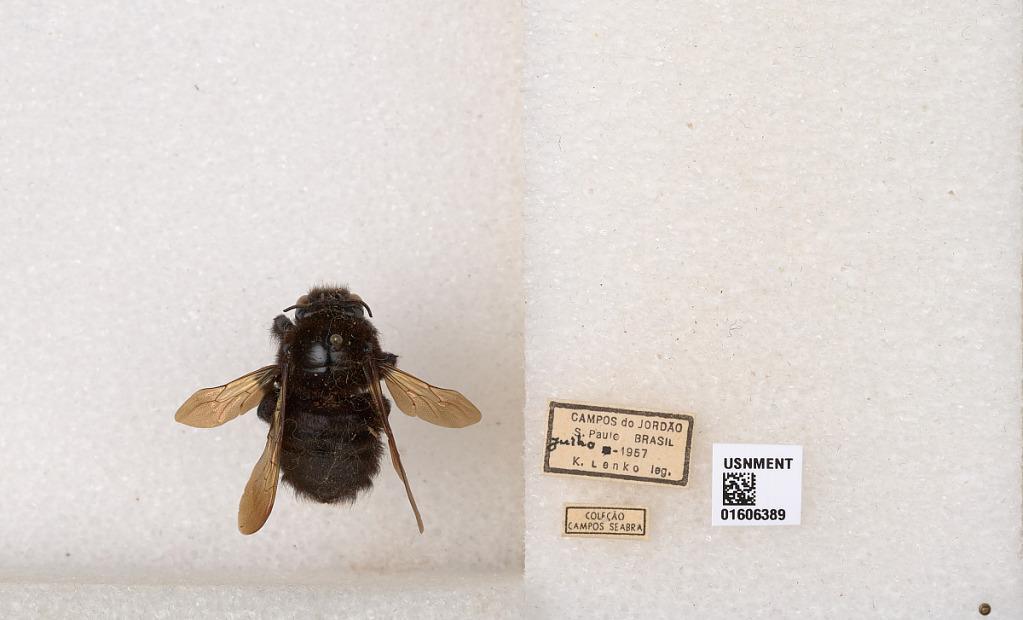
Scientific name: Xylocopa (Neoxylocopa) brasilianorum (Linnaeus)
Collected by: K. Lenko
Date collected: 1957-7-1
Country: Brazil
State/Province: Sao Paulo
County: Campos do Jordao
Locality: Campos do Jordao